Second National Bank of Meyersdale

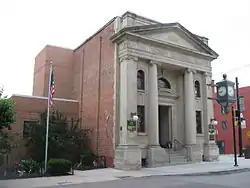
Front and southern side

The Second National Bank of Meyersdale, also known as the Gallatin National Bank and Meyersdale Borough Building, is an historic, American bank building that is located in Meyersdale, Somerset County, Pennsylvania.